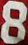
Number: 8